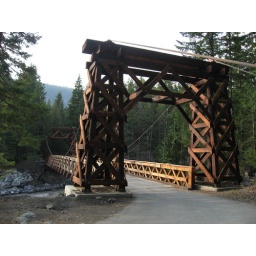
bridge over Nisqually river